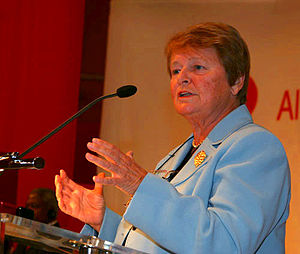
Gro Harlem Brundtland
Gro Harlem Brundtland.
Gro Harlem Brundtland er en tidligere norsk politiker og læge.